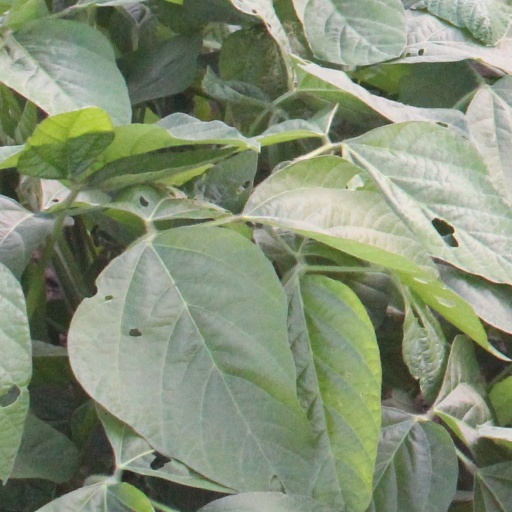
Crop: soybean